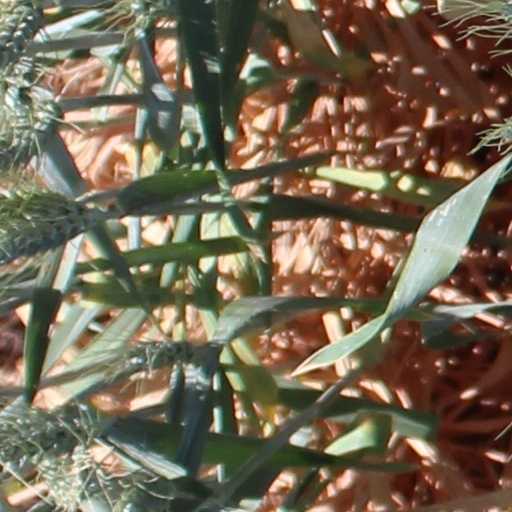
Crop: wheat